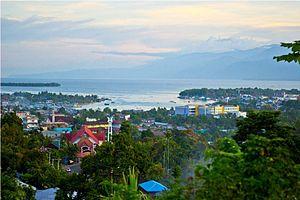
Manokwari est une ville d'Indonésie située sur la côte nord de la péninsule de Doberai en Nouvelle-Guinée occidentale. C'est la capitale de la province de Papouasie occidentale, créée en 2003 par détachement de celle de Papouasie. La superficie de la ville est de 18,7 km² et sa population d'environ 150 000 habitants.